Neva Gerber

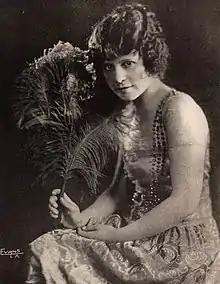
Gerber in 1920

Genevieve Dolores Gerber (April 3, 1894 – January 2, 1974) was an American silent film actress who appeared in more than 120 films between 1912 and 1930.